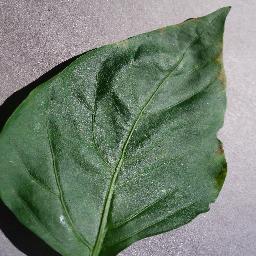
Label: Pepper,_bell___healthy